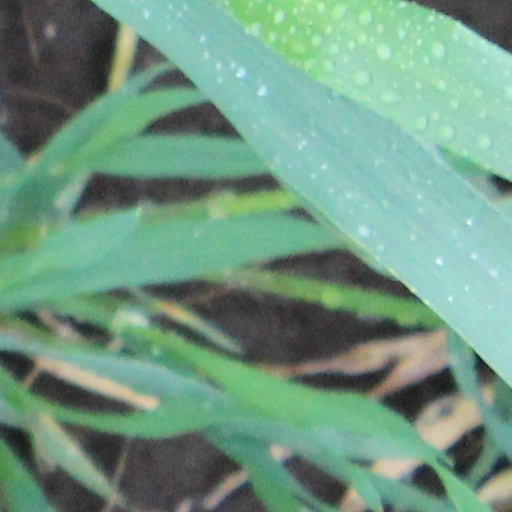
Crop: wheat